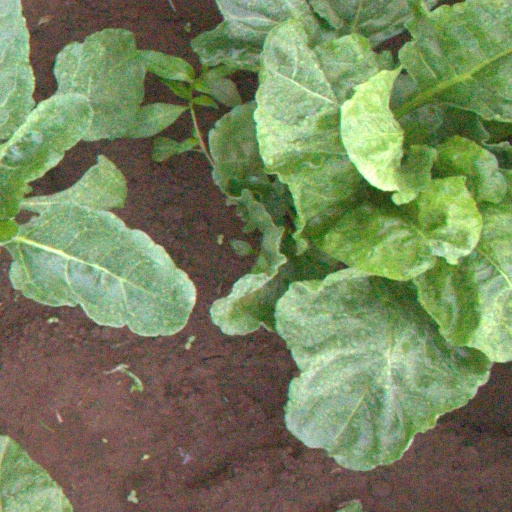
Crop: sugar beet